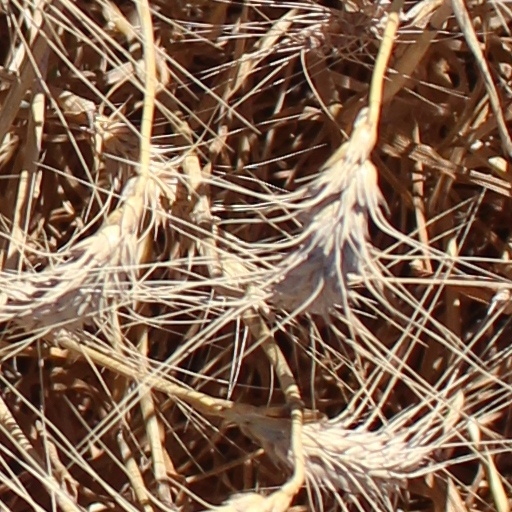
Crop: wheat